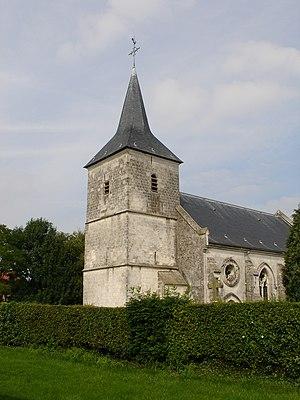
Église d'Alquines
Alquines est une commune française située dans le département du Pas-de-Calais en région Hauts-de-France. Elle fait partie du parc naturel régional des Caps et Marais d'Opale.